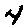
Label: 4